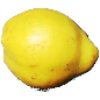
Label: Quince 1